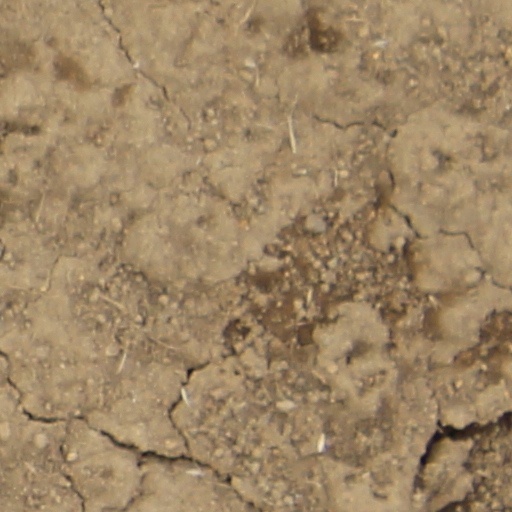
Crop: wheat